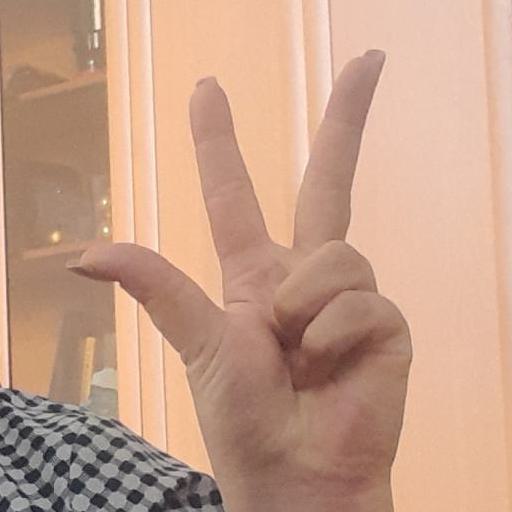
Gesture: three2